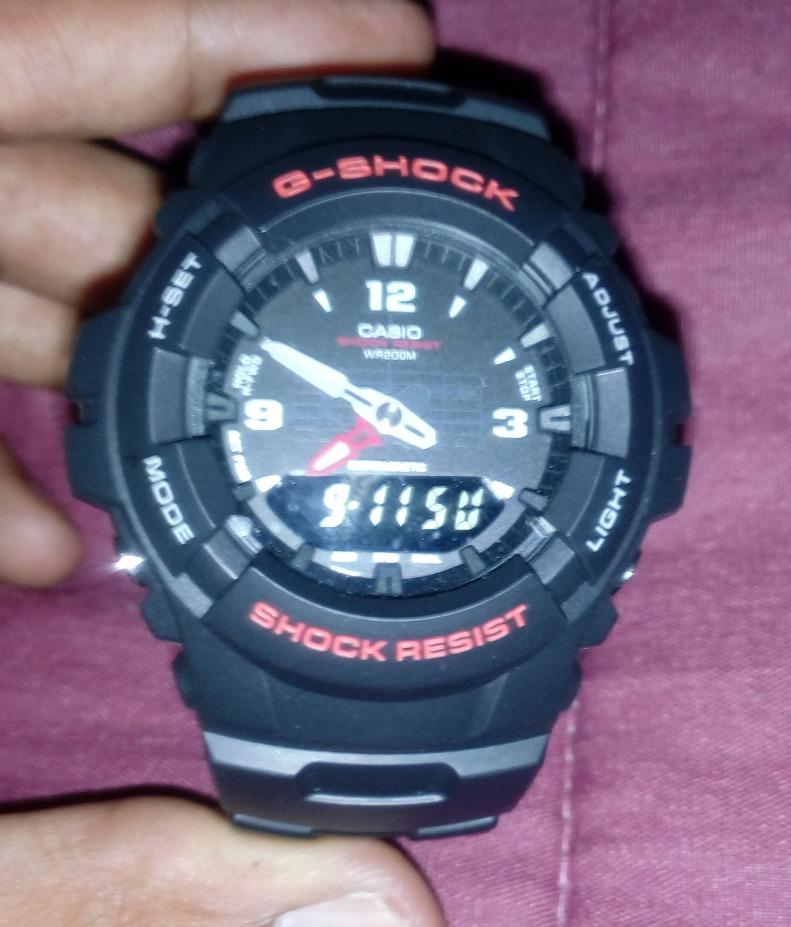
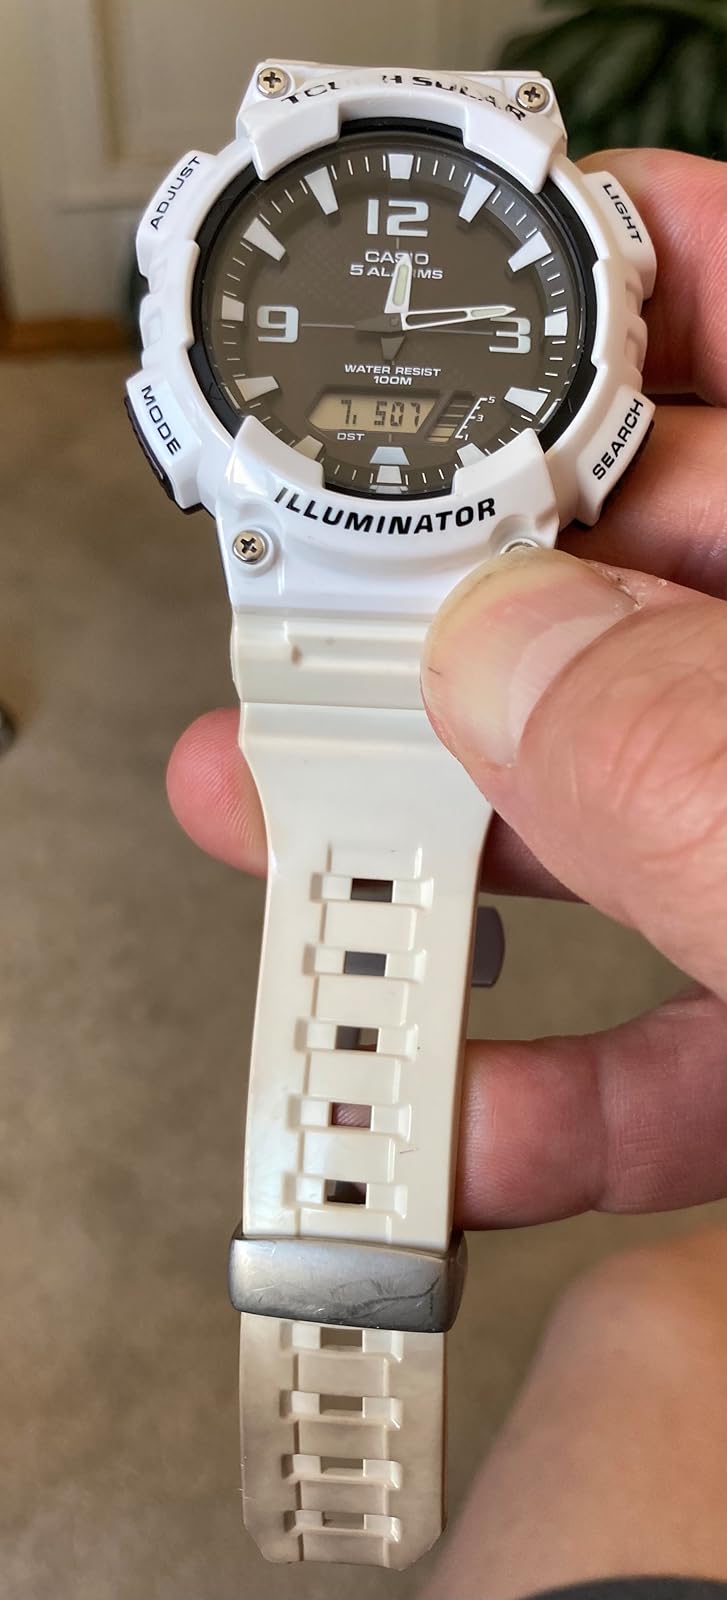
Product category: accessories_watch
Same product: no